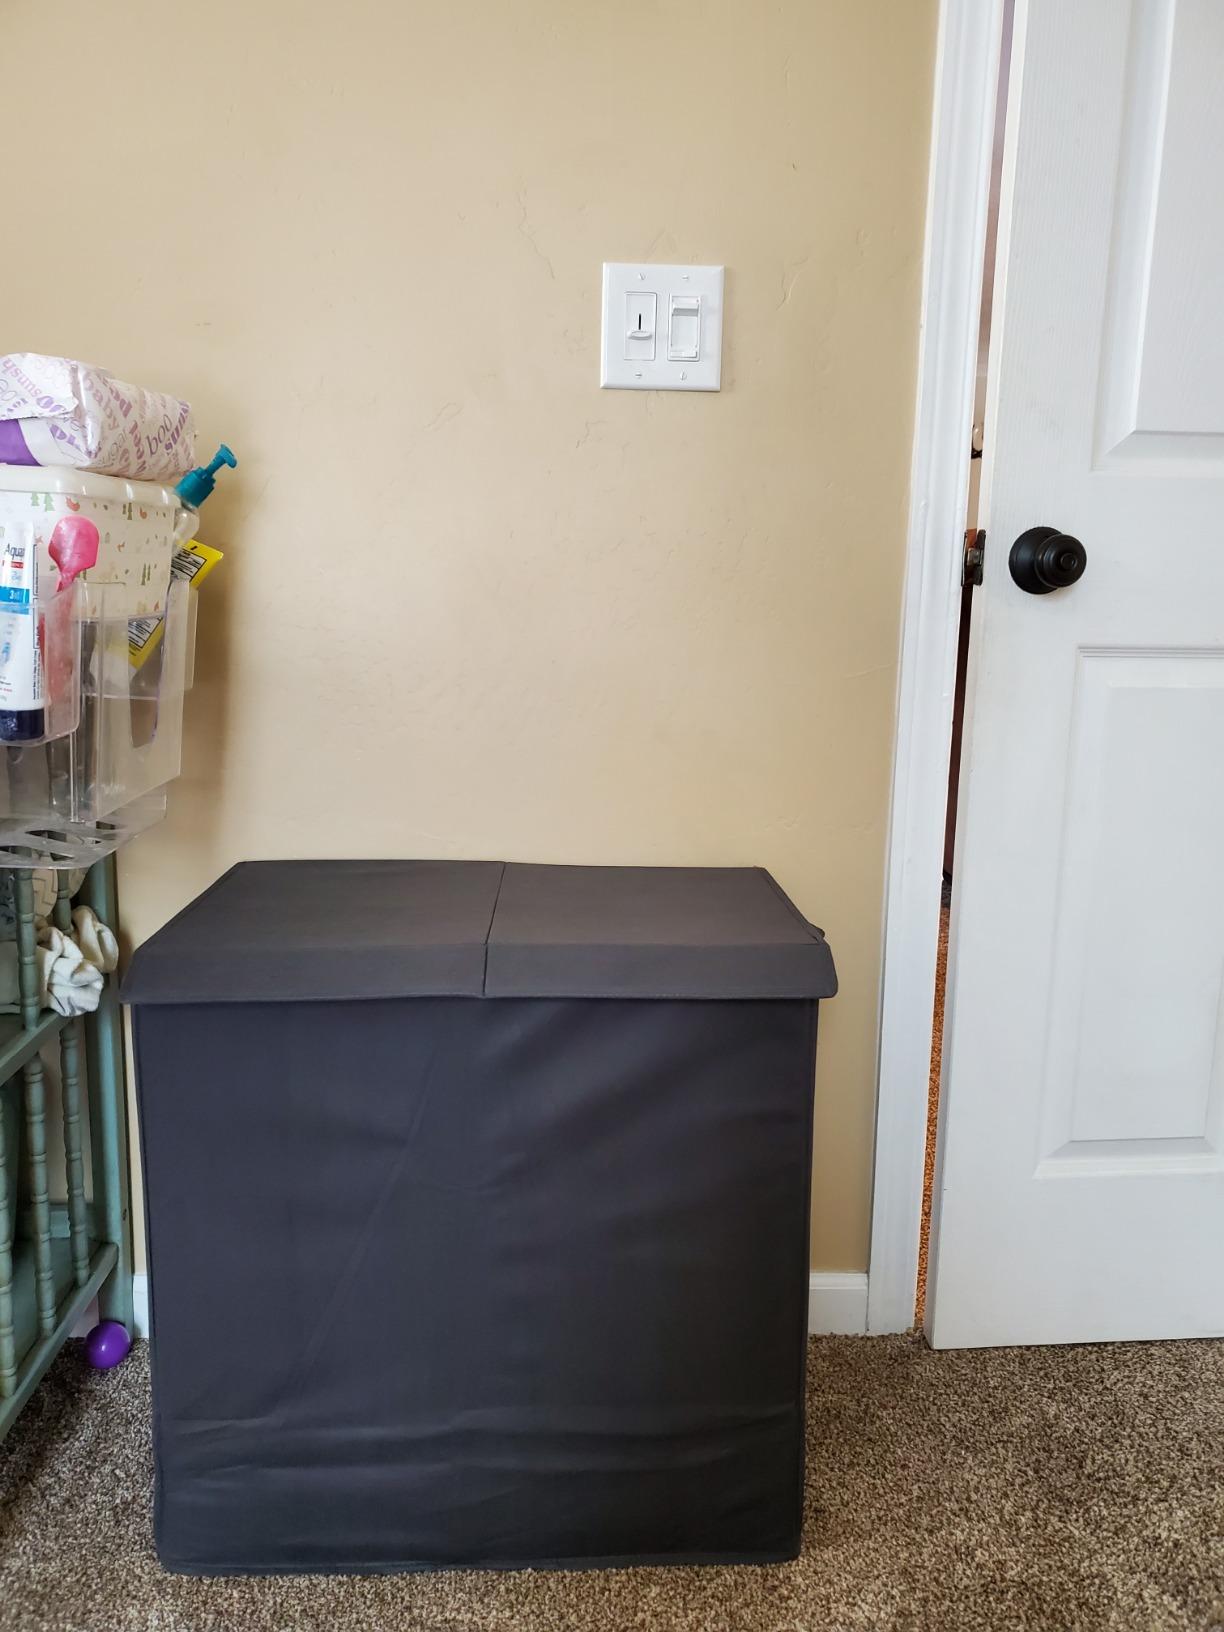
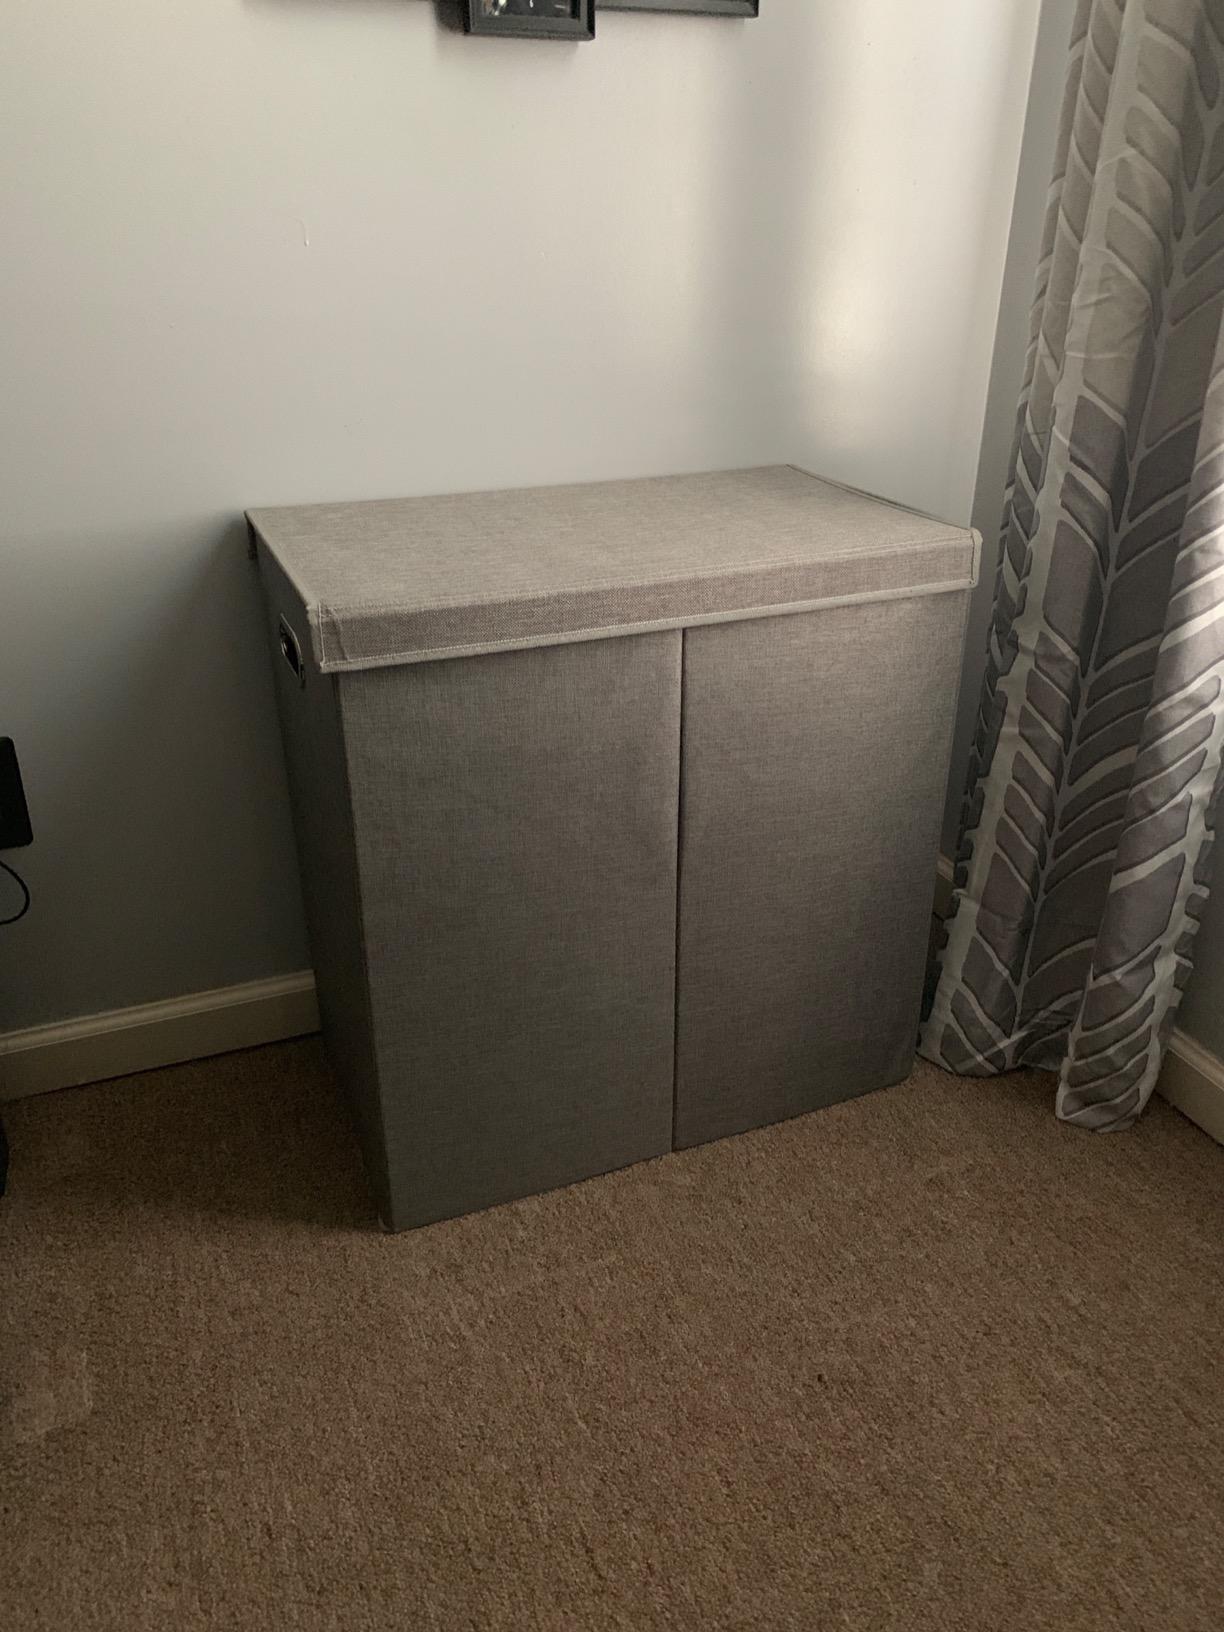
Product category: items_hamper
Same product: yes